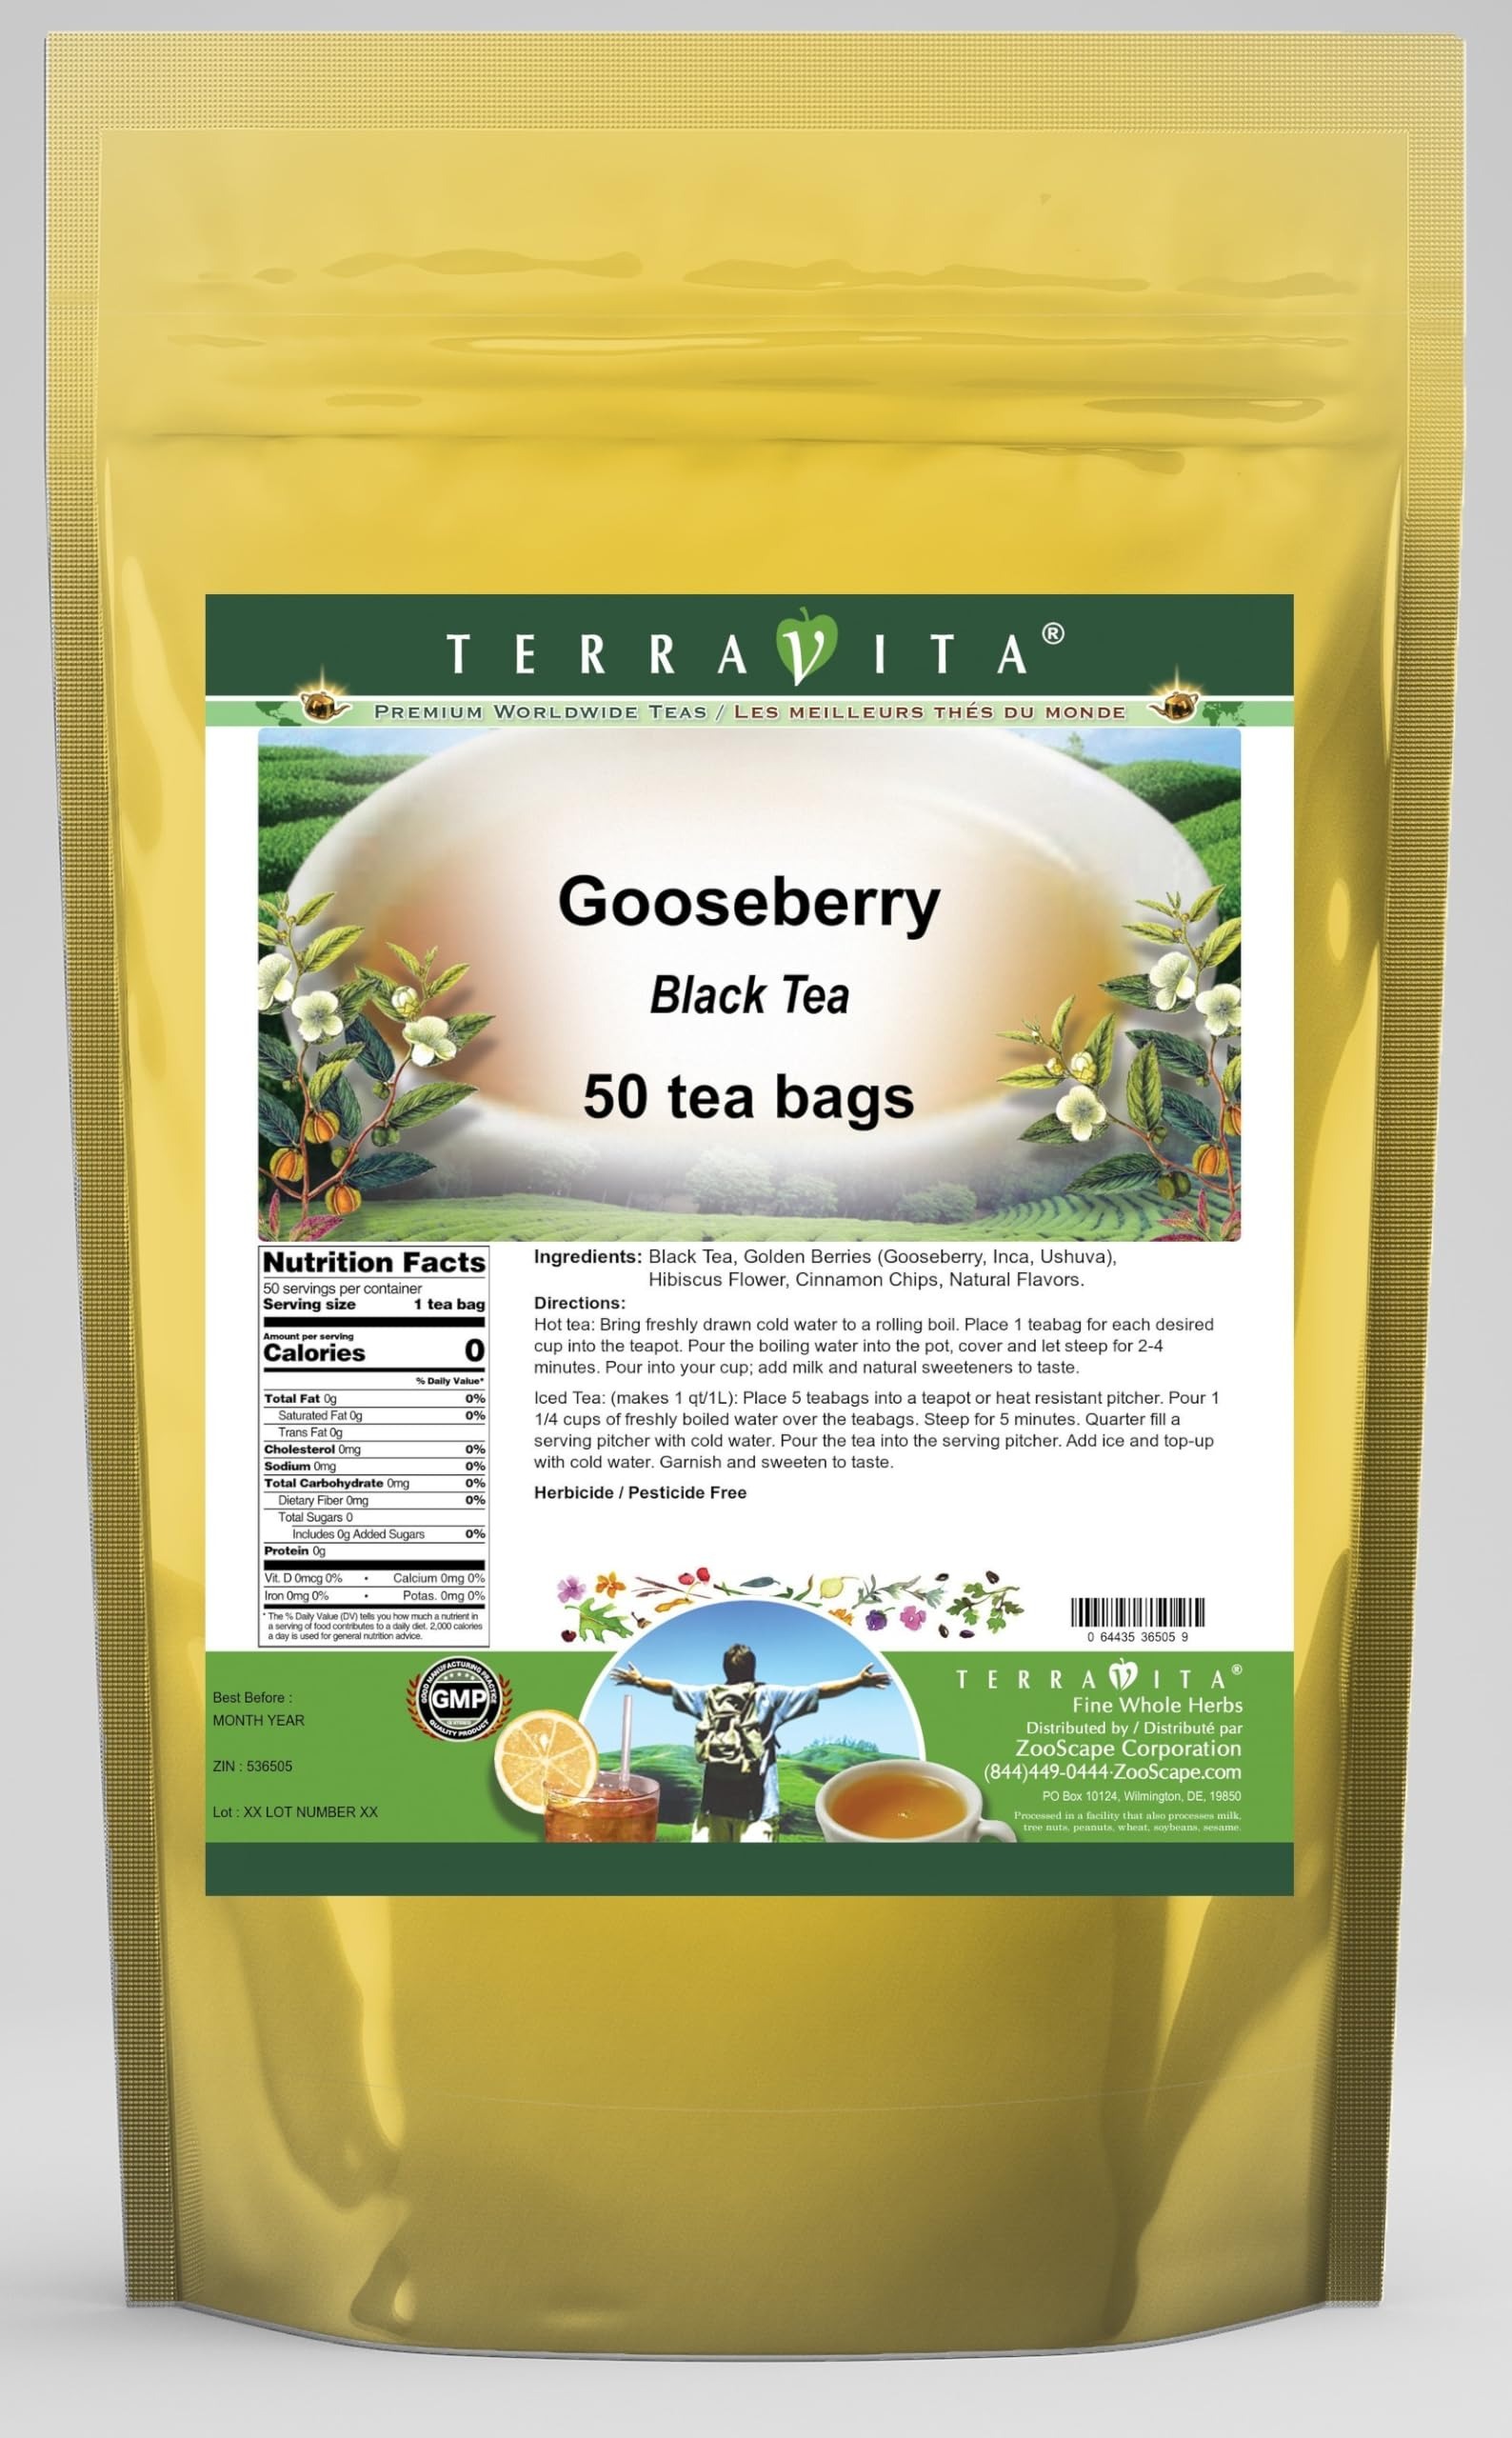
Item Name: Gooseberry Black Tea (50 tea bags, ZIN: 536505)
Bullet Point 1: Our Gooseberry Black Tea is a tasty flavored Black tea with Gooseberry (Golden Berries, Inca, Ushuva), Hibiscus Flower and Cinnamon Chips that has a refreshing taste that will impress you! The unique Gooseberry taste is delicious! - Ingredients: Black tea, Gooseberry (Golden Berries, Inca, Ushuva), Hibiscus Flower, Cinnamon Chips and Natural Gooseberry Flavor.
Bullet Point 2: No fillers.
Bullet Point 3: Manufacturer: TerraVita
Bullet Point 4: Size: 50 tea bags
Bullet Point 5: Black Tea Bags - Packed in a convenient upright pouch!
Product Description: Our Gooseberry Black Tea is a tasty flavored Black tea with Gooseberry (Golden Berries, Inca, Ushuva), Hibiscus Flower and Cinnamon Chips that has a refreshing taste that will impress you! The unique Gooseberry taste is delicious! - Ingredients: Black tea, Gooseberry (Golden Berries, Inca, Ushuva), Hibiscus Flower, Cinnamon Chips and Natural Gooseberry Flavor. - Hot tea brewing method: Bring freshly drawn cold water to a rolling boil. Place 1 teabag for each desired cup into the teapot. Pour the boiling water into the pot, cover and let steep for 2-4 minutes. Pour into your cup; add milk and natural sweeteners to taste. - Iced tea brewing method: (to make 1 liter/quart): Place 5 teabags into a teapot or heat resistant pitcher. Pour 1 1/4 cups of freshly boiled water over the teabags. Steep for 5 minutes. Quarter fill a serving pitcher with cold water. Pour the tea into the serving pitcher. Add ice and top-up with cold water. Garnish and sweeten to taste. - TerraVita is an exclusive line of premium-quality, natural source products that use only the finest, purest and most potent ingredients found around the world. TerraVita is hallmarked by the highest possible standards of purity, potency, stability and freshness. All of our products are prepared with the highest elements of quality control, from raw materials through the entire manufacturing process, up to and including the moment that the bottles or bags are sealed for freshness and shipped out to you. Our highest possible standards are certified by independent laboratories and backed by our personal guarantee. - TerraVita exists to meet and ensure your family's health and wellness without the harmful effects of chemicals and health products. We strive to make all of our products affordable and reliable and are consta
Value: 50.0
Unit: Count

Price: 27.61